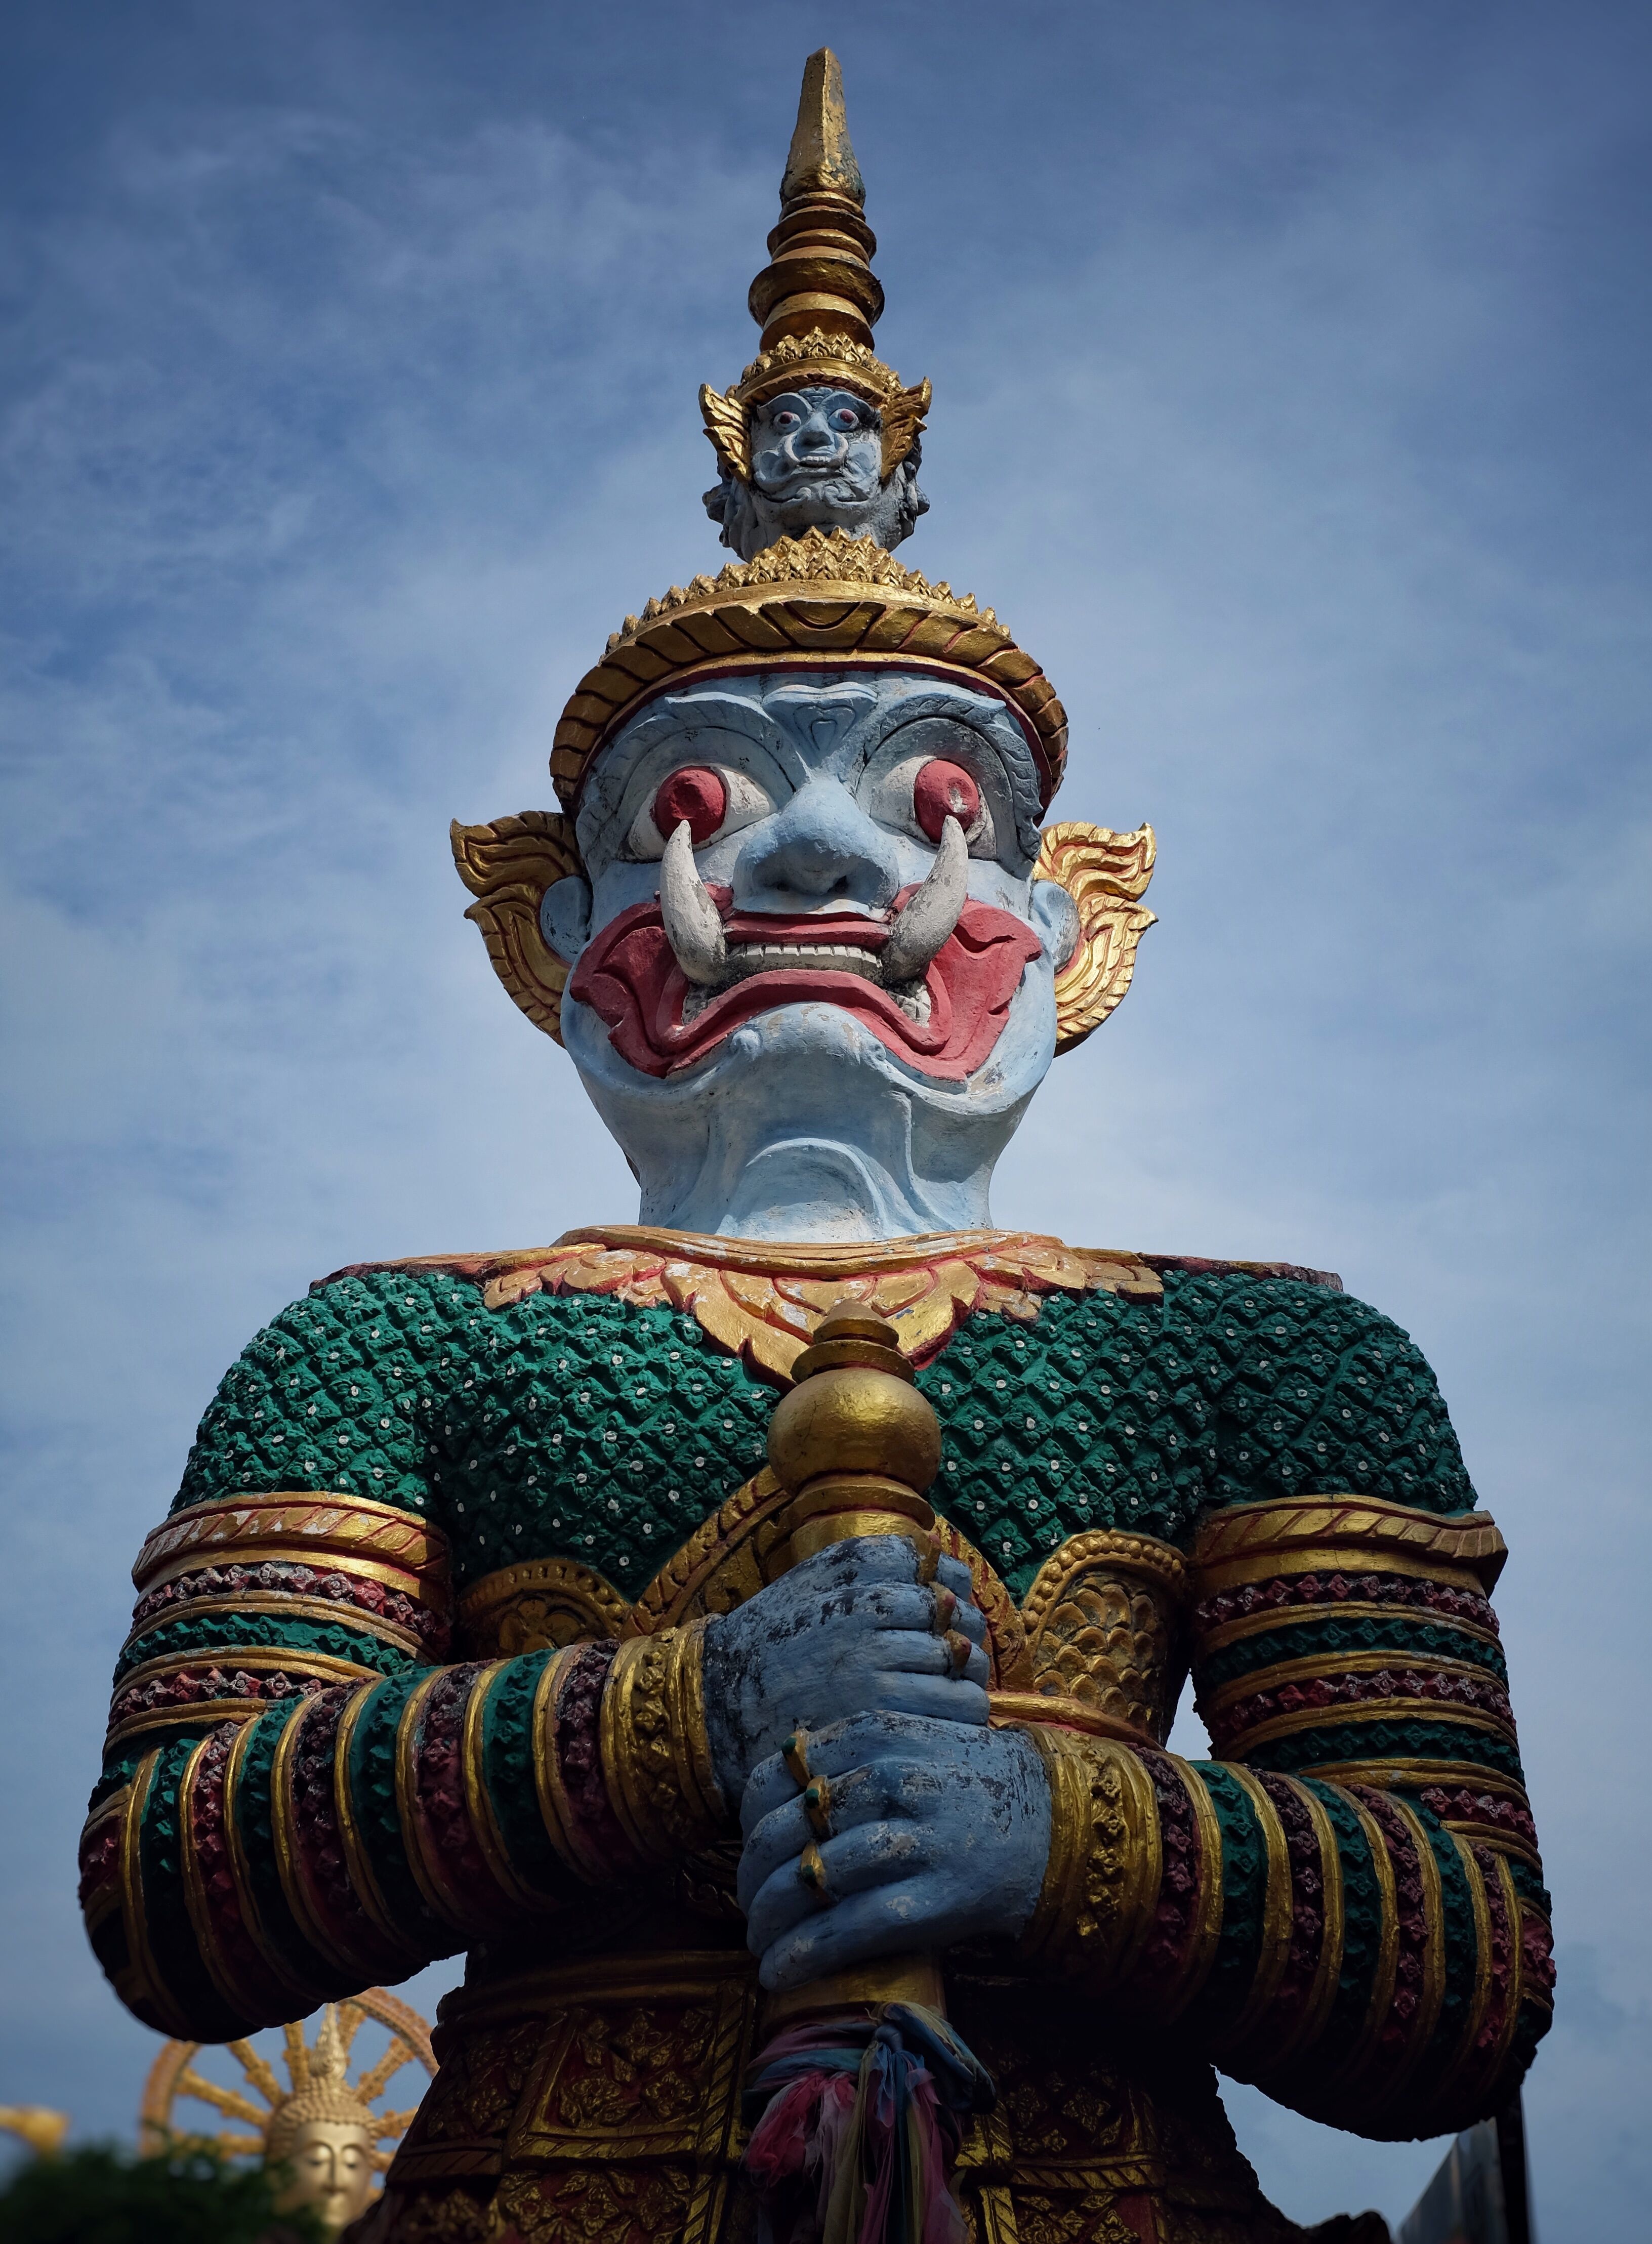
statue, monument, hindu temple, gautama buddha, art, sculpture, temple, ancient history, religion, fictional character